Urfalim

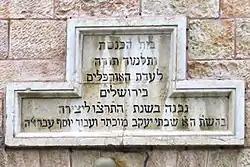
Writing on Urfalim synagogue in Jerusalem

Urfalim or Urfan Jews, also known as Urfan Levites, are a Jewish (predominantly Levite) community originating from Urfa, in south-eastern Anatolia, in modern Turkey. Jews from the Anatolian villages of Suruç and Çermik (named Surucalim and Cermikalim) are also included within the Urfalim definition, due to the geographic proximity among those communities, and due to marriage relations between the three. The community fled Urfa in 1896, eventually relocating to Jerusalem and Tiberias.